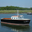
Label: ship